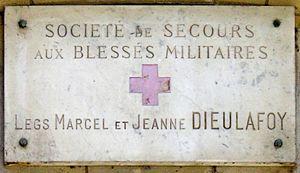
En France la première société nationale de Croix-Rouge, la société de secours aux blessés militaires est créée le 25 mai 1864. La loi du 7 août 1940 fusionne la SSBM sous le nom de Croix-Rouge Française (JORF du 8 avril 1940, page 4656). Siège de la société de secours aux blessés militaires (SSBM) au 12 Rue Chardin à Paris. Occupé à ce jour par l'unité départementale de la Croix-Rouge Française de PARIS.
Marcel-Auguste Dieulafoy, né à Toulouse le 3 août 1844 et mort à Paris le 25 février 1920, est un archéologue français.
La rue Chardin est une voie du 16ᵉ arrondissement de Paris, en France,
Jane Dieulafoy, est une archéologue, auteure de romans, de nouvelles, de théâtre, journaliste et photographe amatrice.